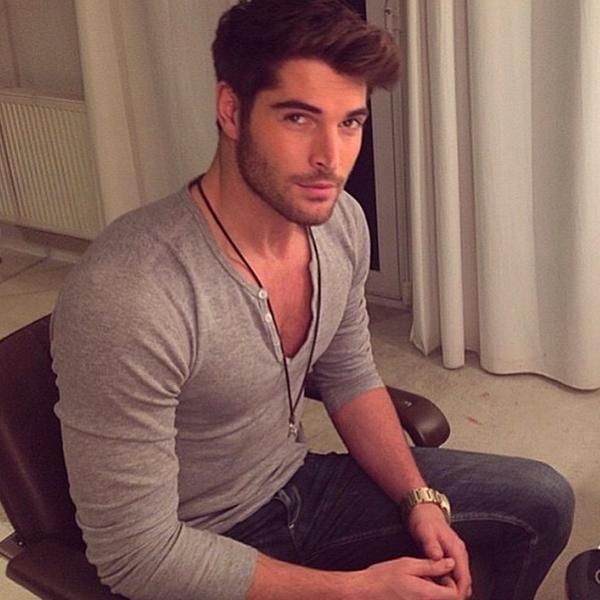
Gender: men